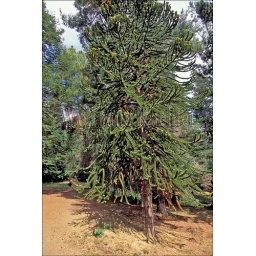
Argentina, near bariloche, lake nahuel huapi, isla victoria, monkey tree